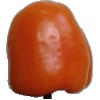
Label: Pepper Orange 1